Solar deity

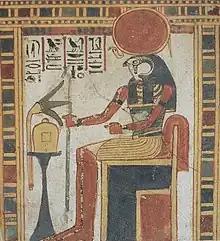
Ra Enthroned in the Tomb of Roy

Solar deities are often thought of as male (and lunar deities as being female) but the opposite has also been the case. In Germanic mythology, the Sun is female, and the Moon is male. Other European cultures that have sun goddesses include the Lithuanians (Saulė) and Latvians (Saule), the Finns (Päivätär, Beiwe) and the related Hungarians. Sun goddesses are found around the world in Australia (Bila, Wala); in Indian tribal religions (Bisal-Mariamma, Bomong, 'Ka Sgni) and Sri Lanka (Pattini); among the Hittites (Wurusemu), Berbers (Tafukt), Egyptians (Hathor, Sekhmet), and Canaanites (Shapash); in the Canary Islands (Chaxiraxi, Magec); in Native America, among the Cherokee (Unelanuhi), Natchez (Oüa Chill/Uwahci∙ł), Inuit (Siqiniq), and Miwok (He'-koo-lās); and in Asia among the Japanese (Amaterasu).